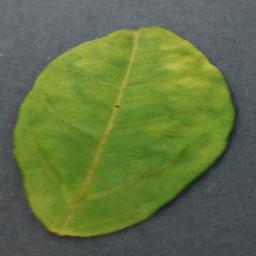
Label: Orange___Haunglongbing_(Citrus_greening)